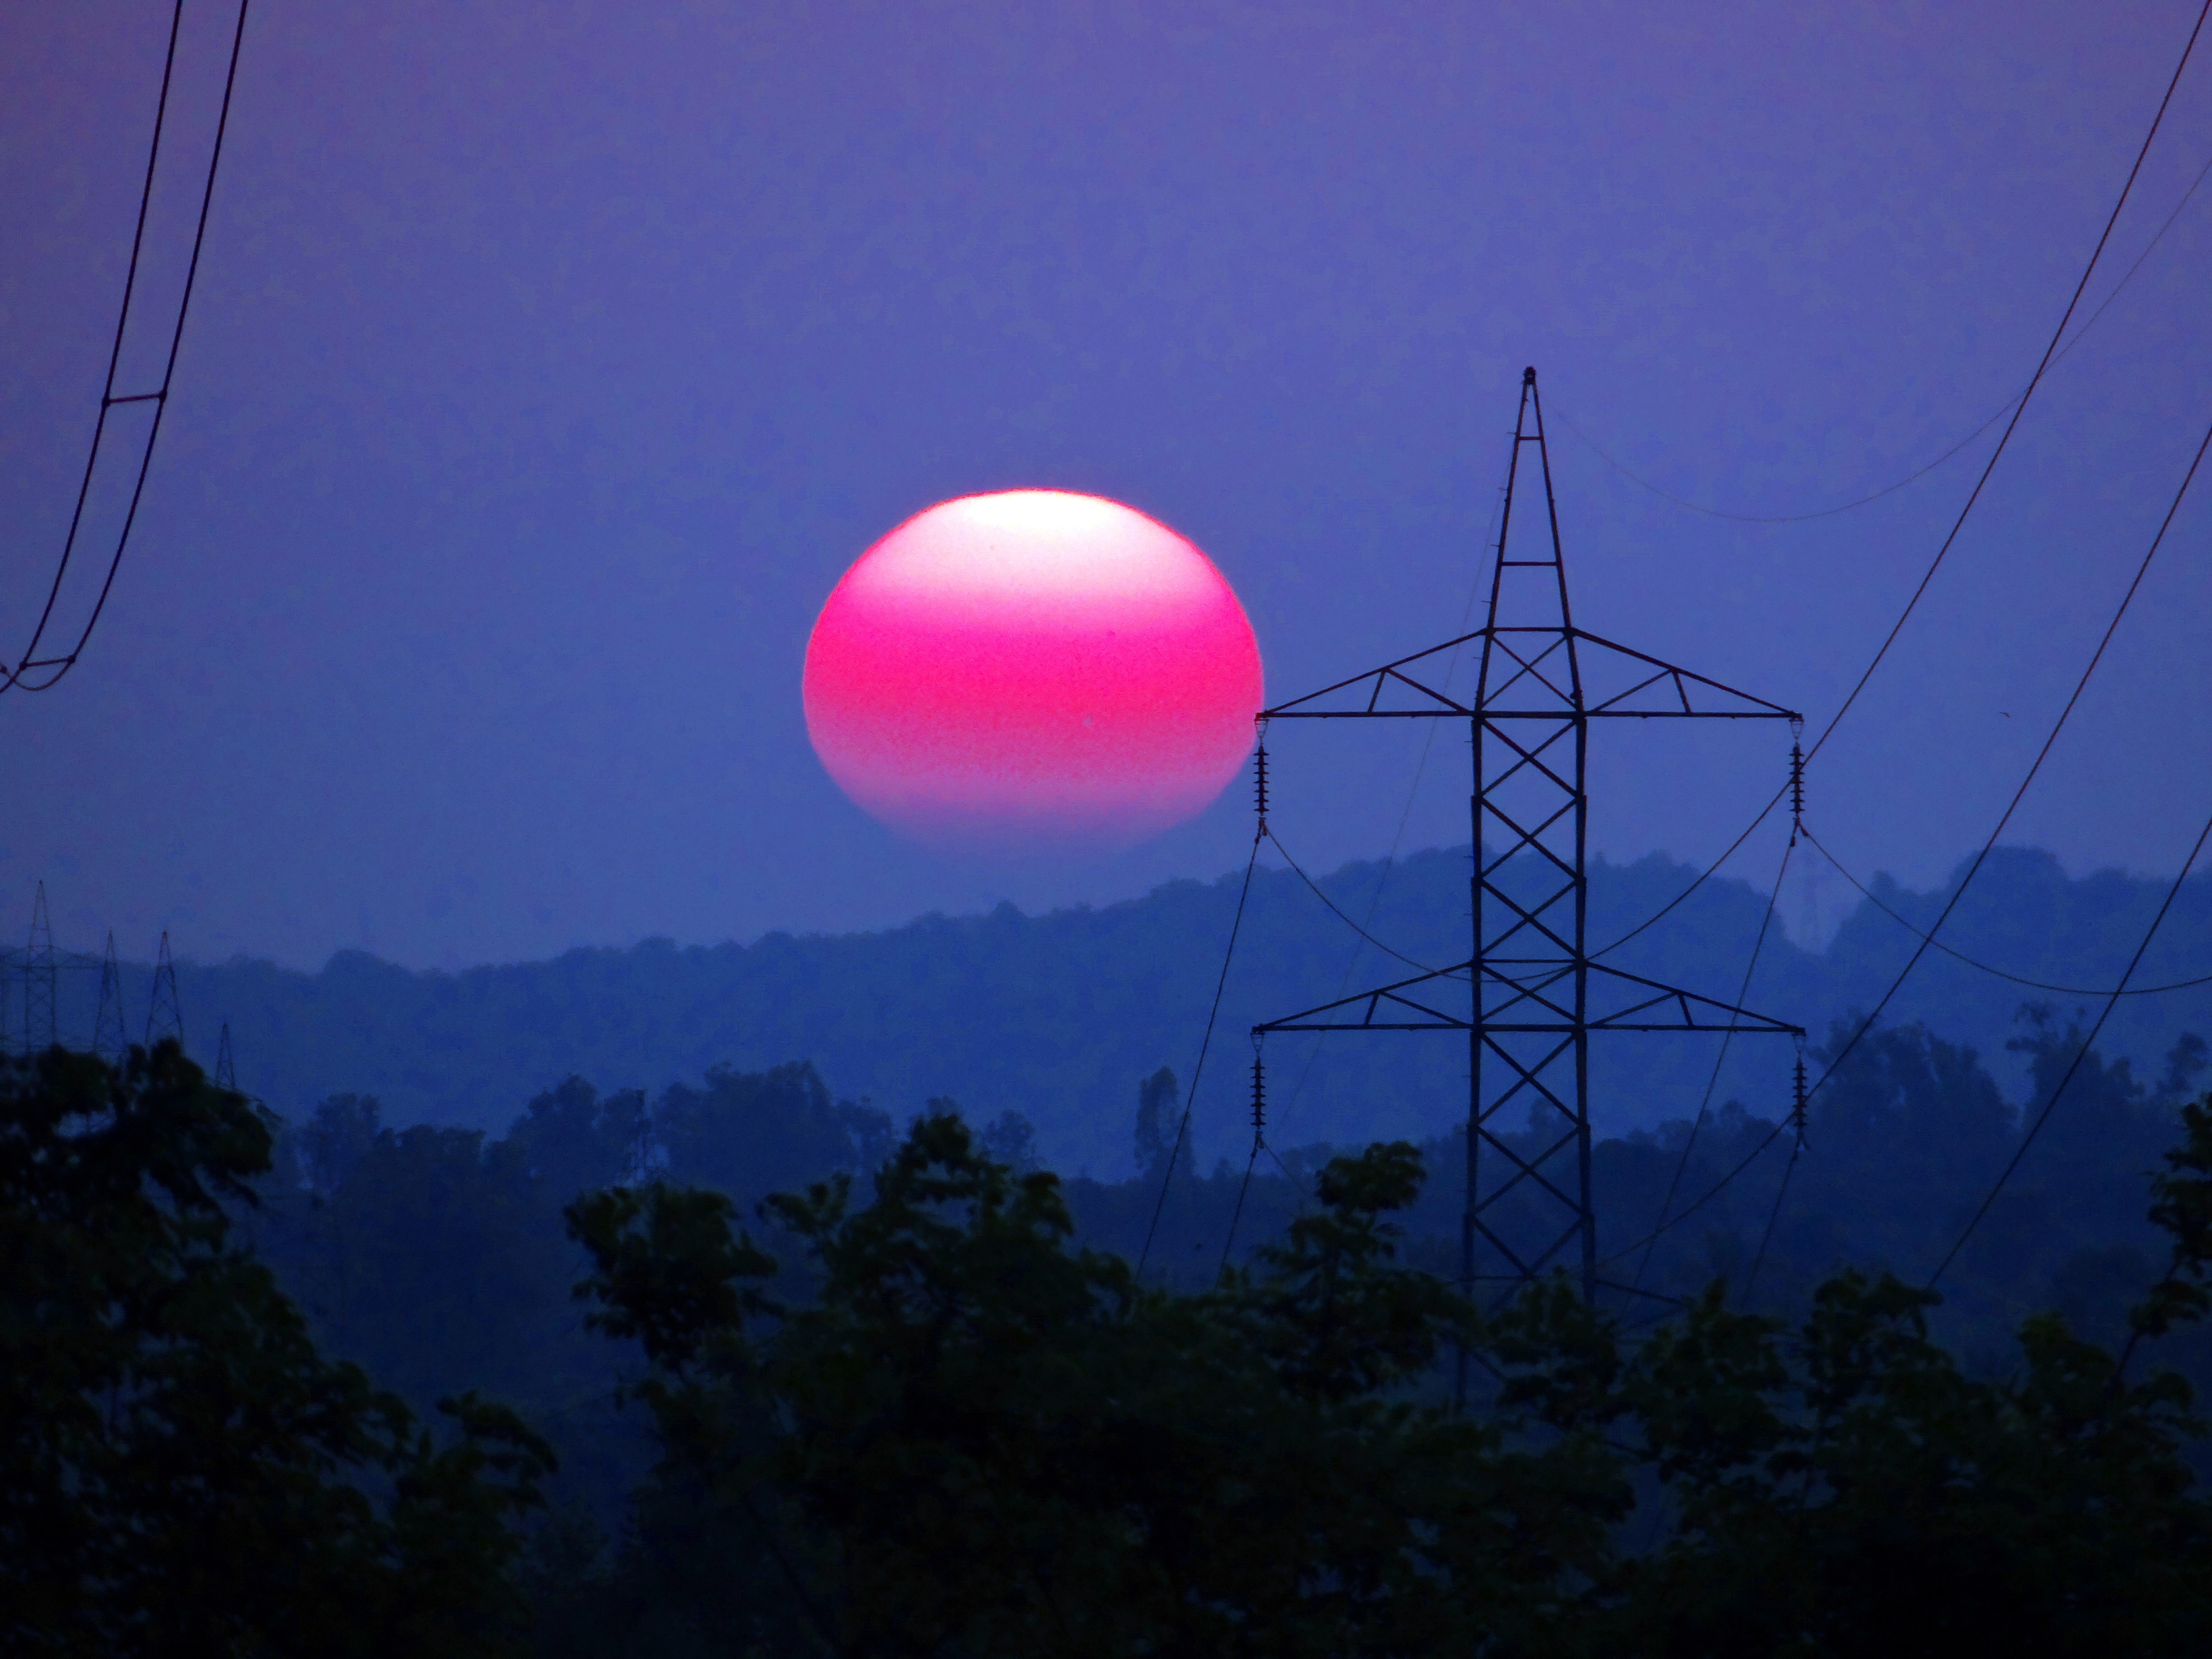
light, cloud, sky, sunset, night, sunlight, atmosphere, moon, mountains, india, karnataka, astronomical object, electric tower, shimoga, atmosphere of earth, electric pylon